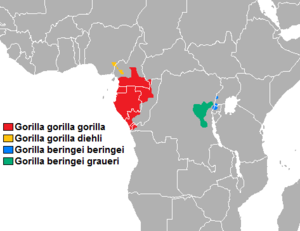
Gorilla beringei beringei est une des deux sous-espèces du Gorille de l'Est. Présent dans la région des Grands Lacs Africains, il est en danger d'extinction.